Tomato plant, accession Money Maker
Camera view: bottom (45 deg); turntable rotation: 210 degrees
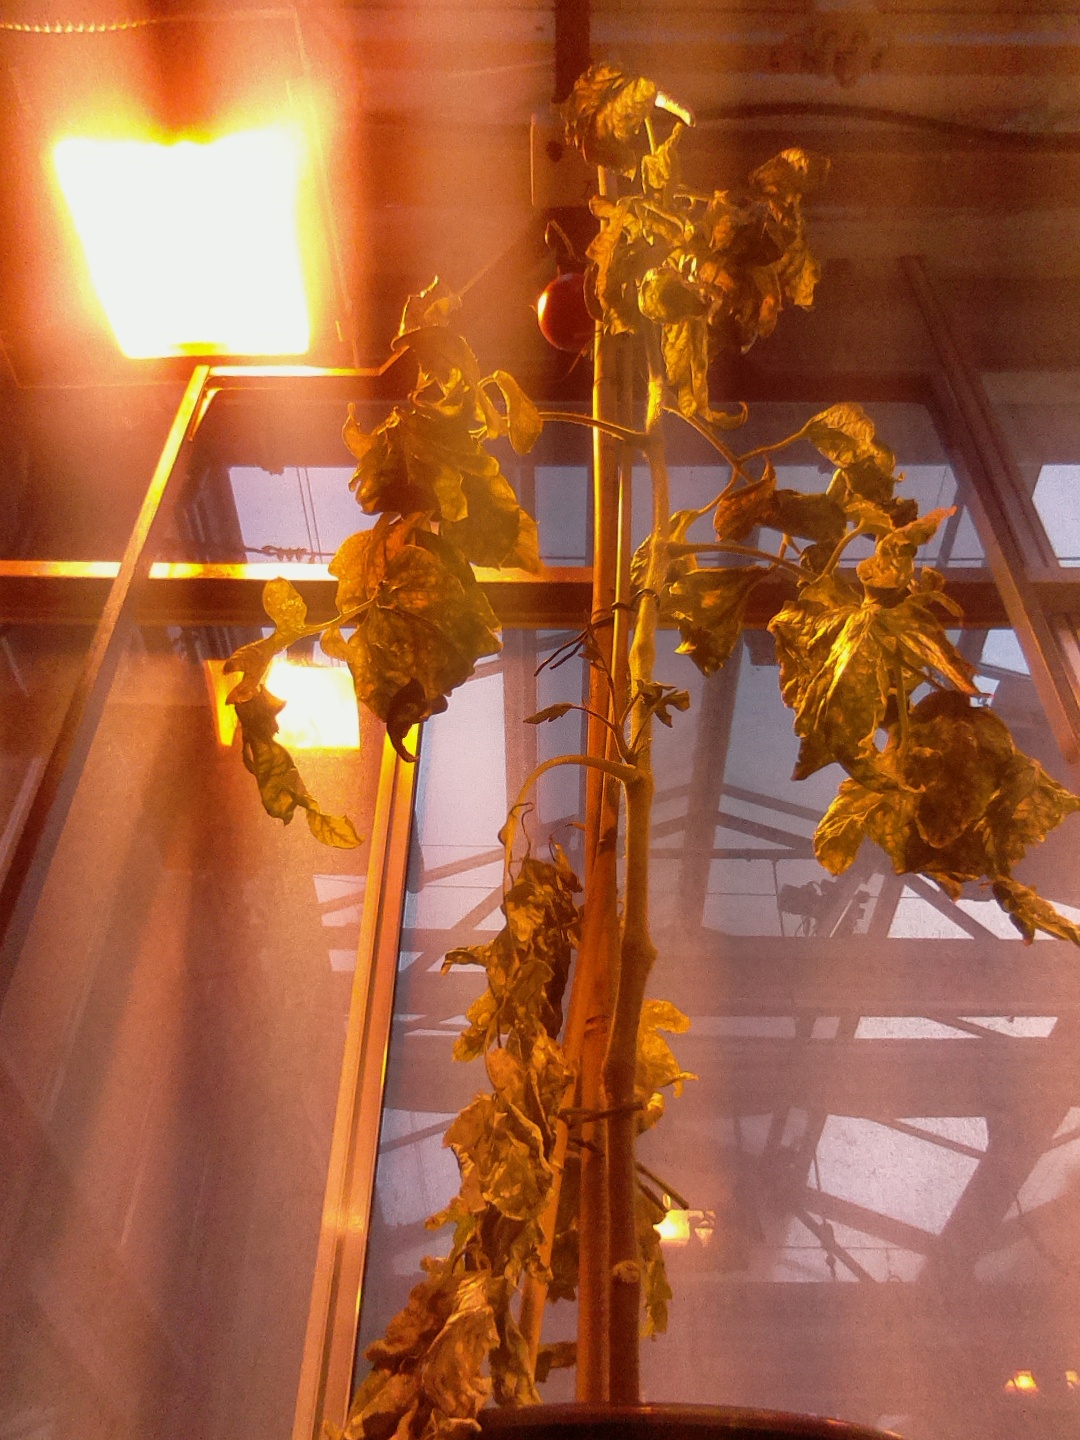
BBCH growth stage 81: 10%-20% of fruits show typical fully ripe color